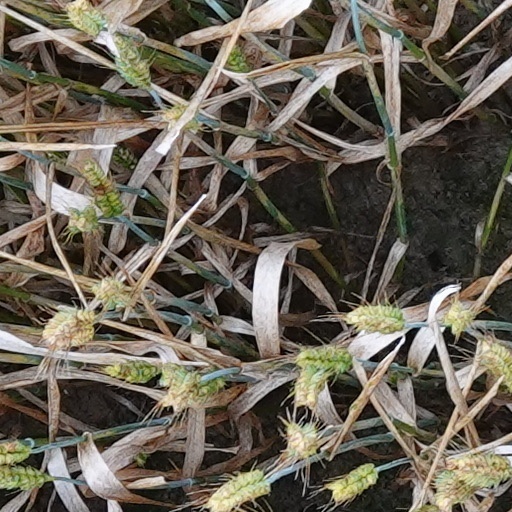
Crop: wheat